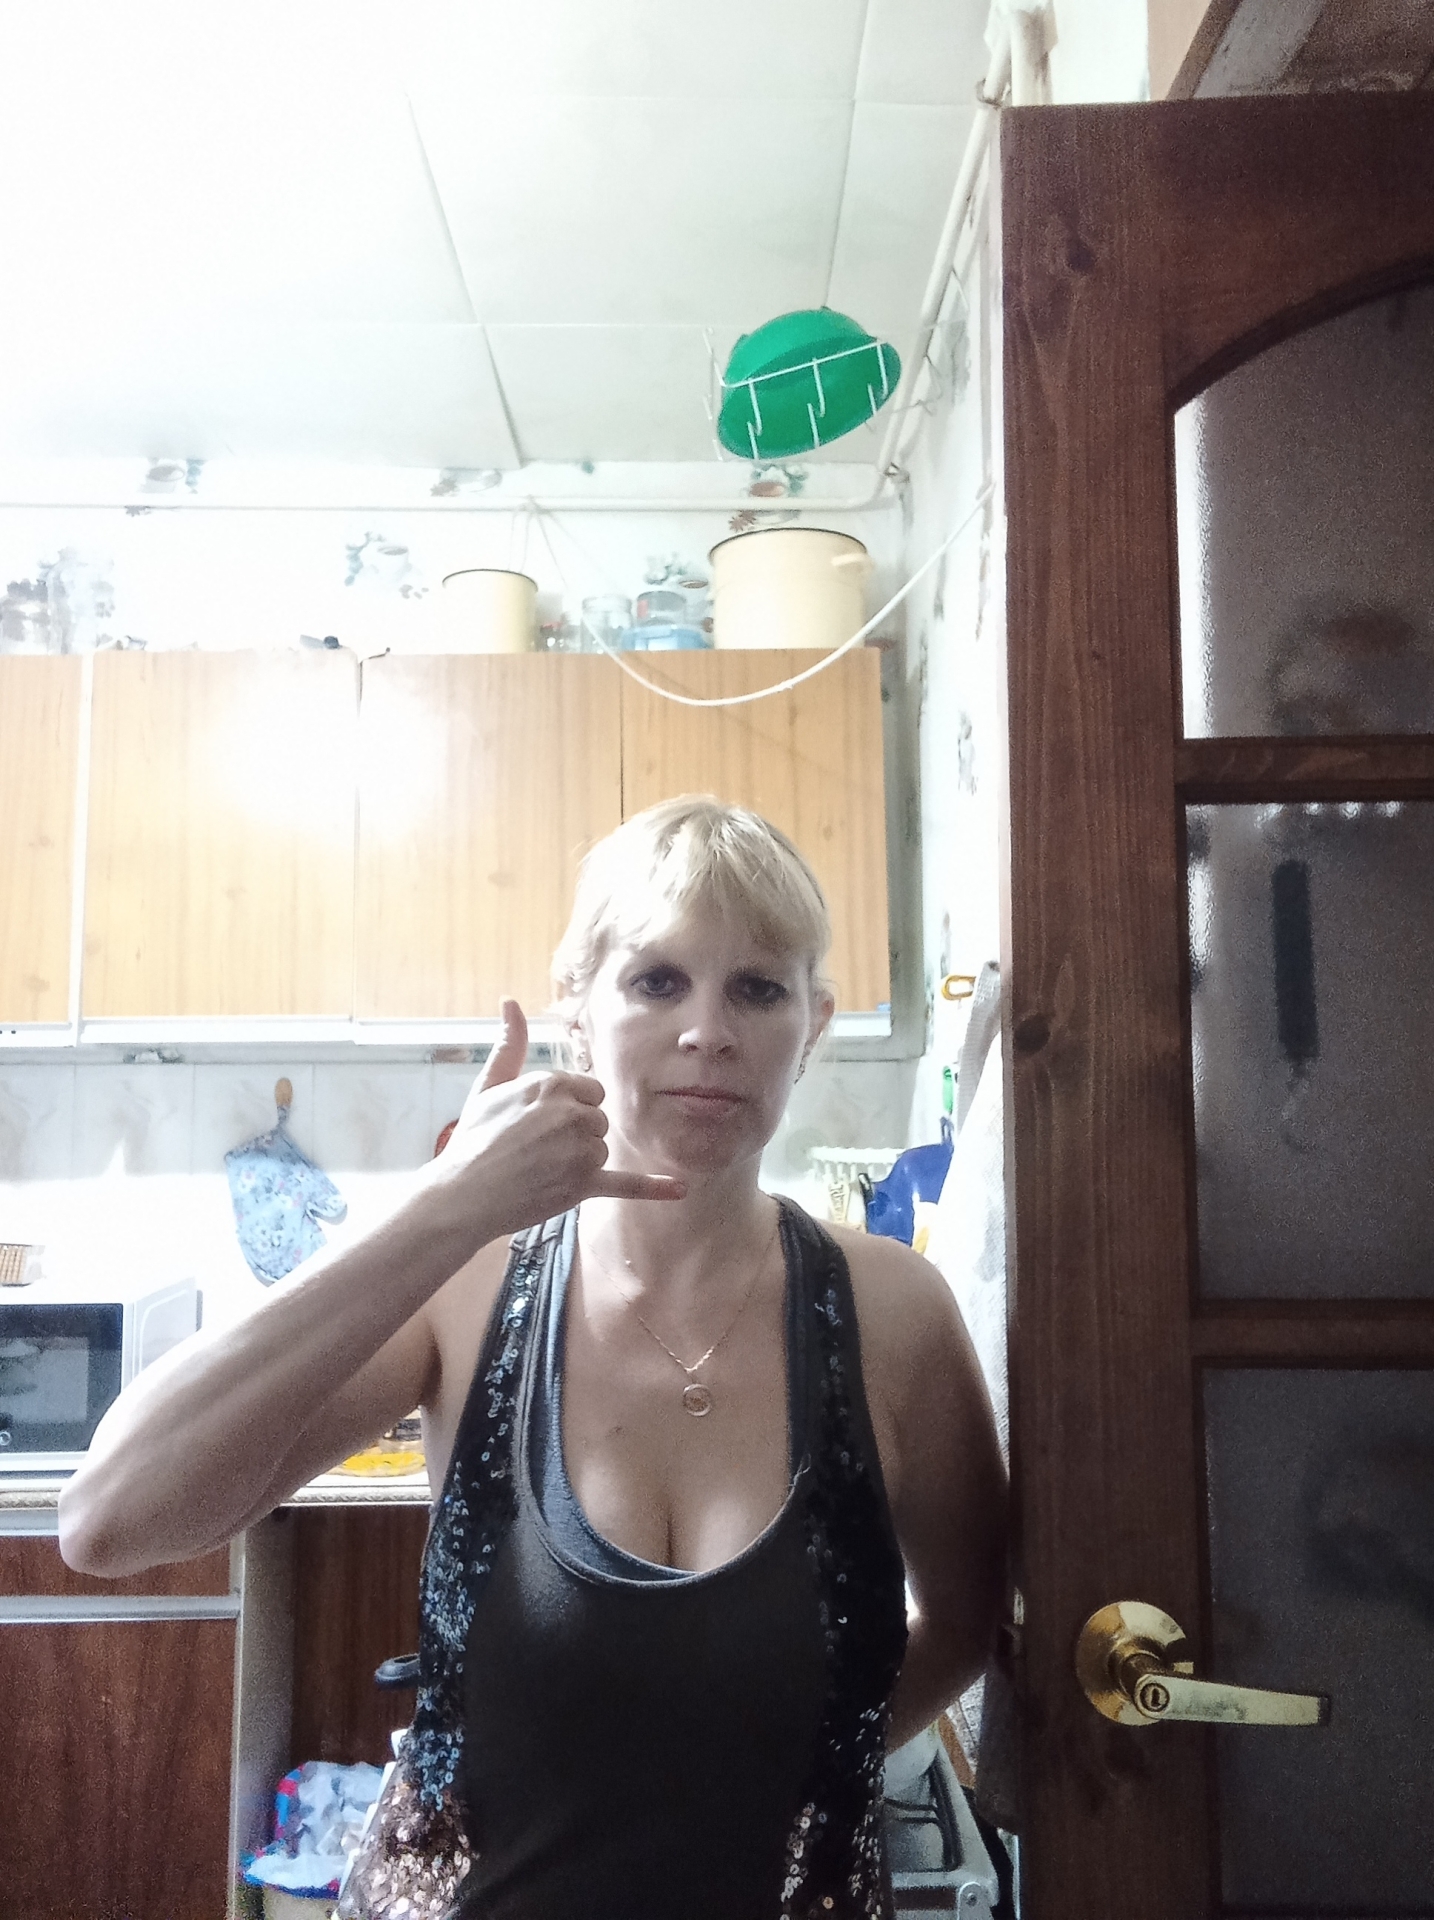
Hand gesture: call